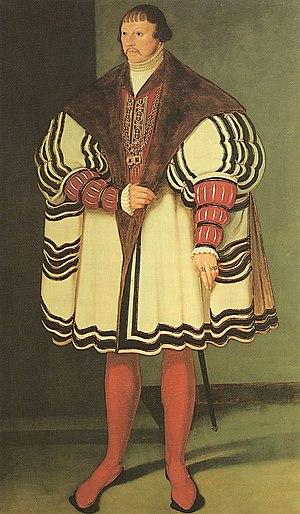
Le Mecklembourg est une monarchie gouvernée par la maison de Mecklembourg jusqu'en 1918. Il trouve ses origines dans la tribu slave des Obodrites, qui peuple la région au moment de l'arrivée des colons allemands au XIIᵉ siècle. À partir de leur château de Mecklembourg, les princes de la lignée de Niklot règnent sur la région. Le prince Albert II reçoit l'immédiateté impériale en 1348 et devient le premier duc de Mecklembourg.
Albert VII le Beau de Mecklembourg-Güstrow, né le 25 juillet 1488 et mort le 7 janvier 1547.